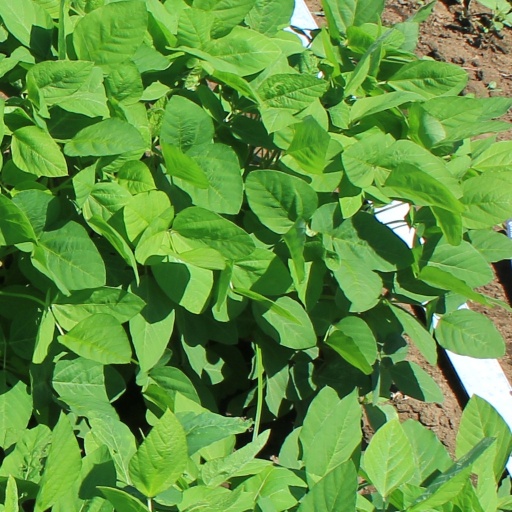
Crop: soybean